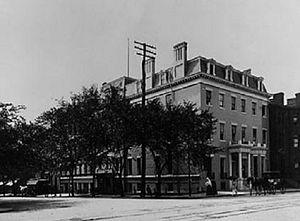
Le compromis de 1877, aussi connu comme « La grande trahison », fait référence à l'accord informel et non écrit, qui règle le contentieux électoral intense qui suit l'élection présidentielle américaine de 1876, et qui met fin à la période dite de « la reconstruction », c'est-à-dire met fin au contrôle fédéral sur les États du Sud ayant participé à la guerre de Sécession.